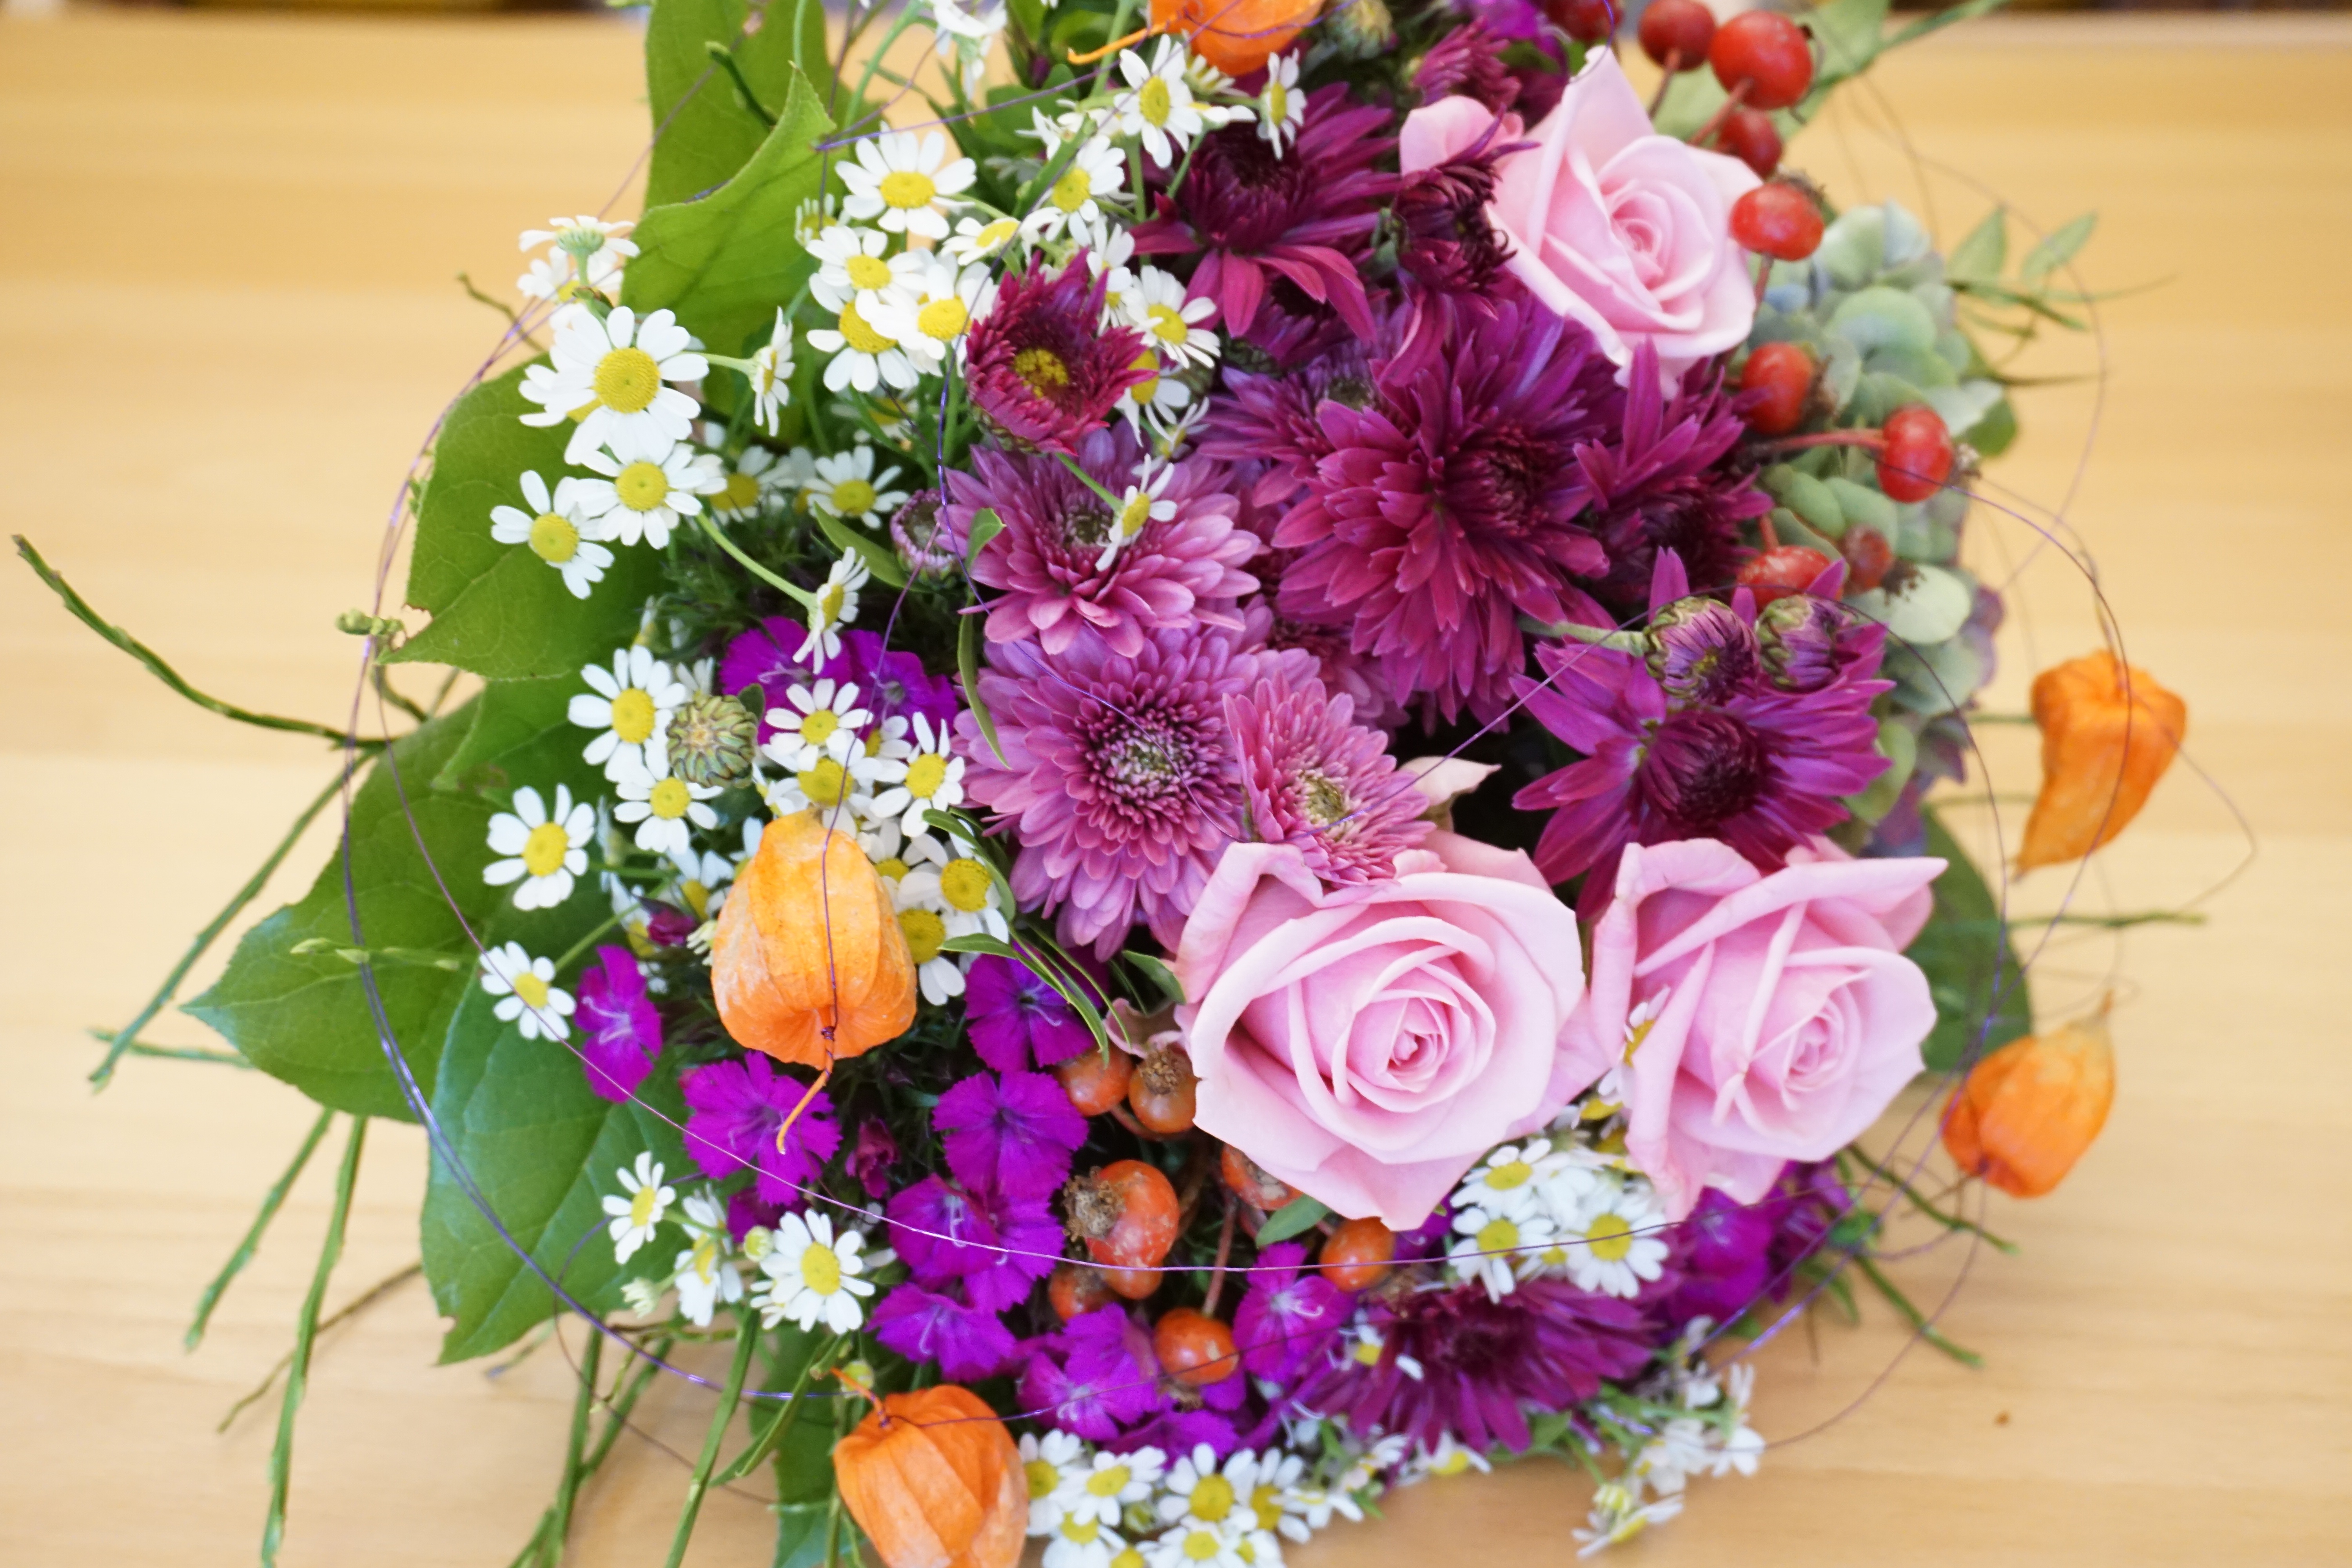
plant, flower, bloom, daisy, pink, flora, flowers, roses, art, bouquet of flowers, floristry, physalis, retail, flower bouquet, cut flowers, floral design, centrepiece, flower arranging, astras, phisalis